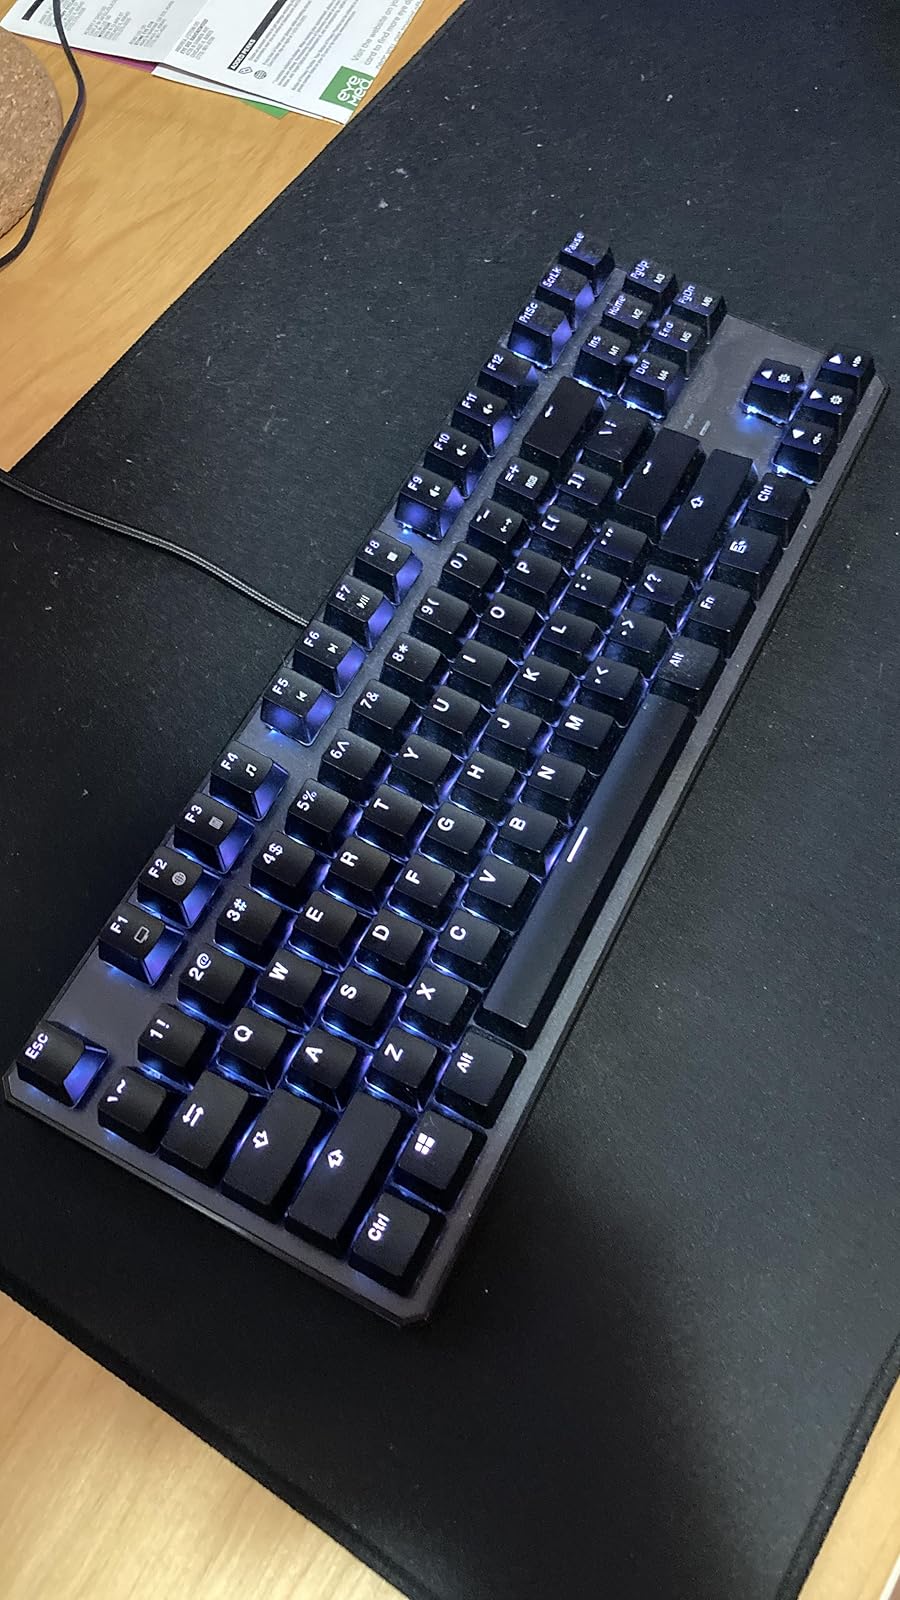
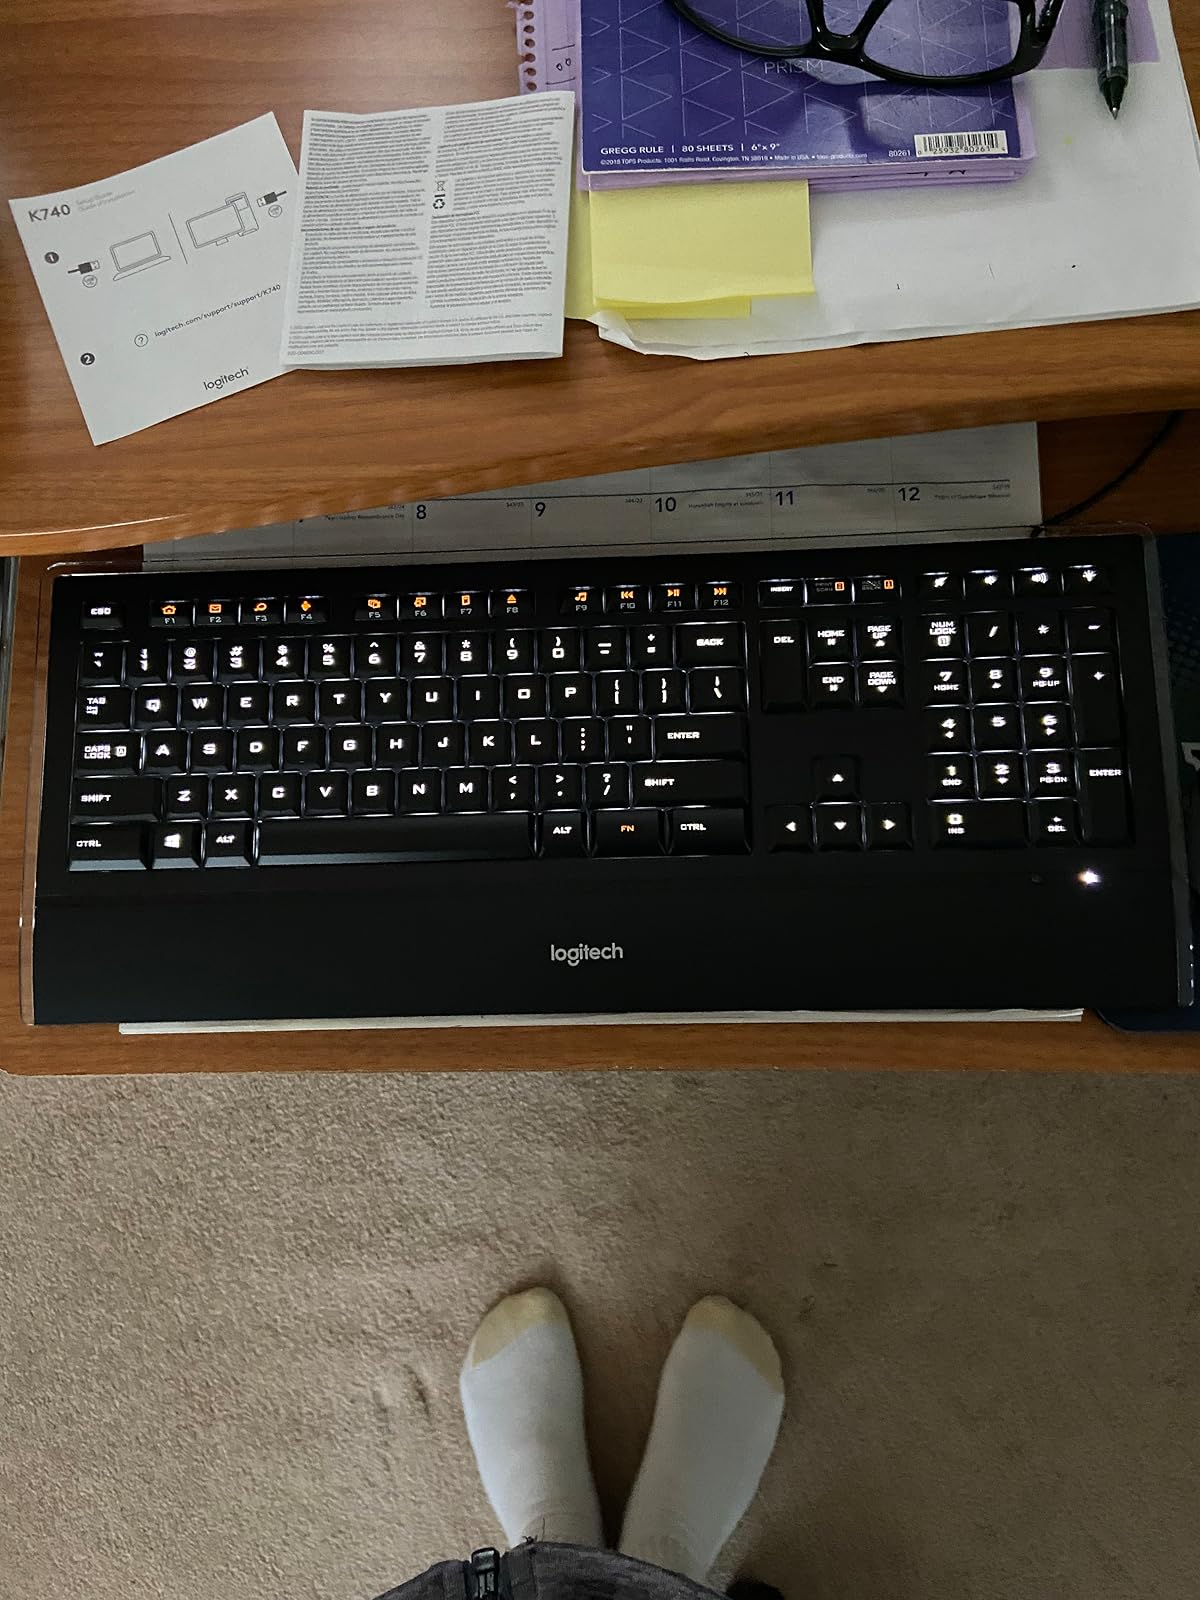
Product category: keyboard
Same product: no